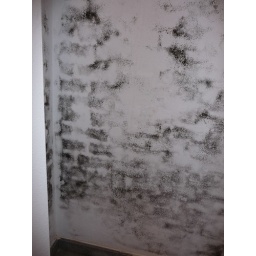
Block 18 has terrible black mould on outer wall near lift entrance in garage